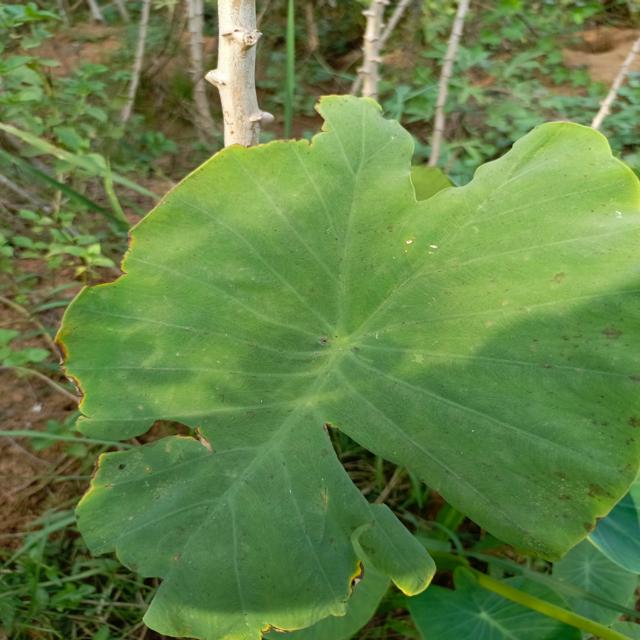
Label: Early_Blight